EMD SD75M/SD75I

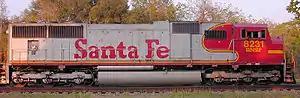
BNSF SD75M No. 8231

The EMD SD75M and EMD SD75I are a series of similar diesel-electric locomotives produced by General Motors Electro-Motive Division between 1994 and 1996. The series is an improvement and extension to the EMD SD70 series, which further is an extension to the EMD SD60. These locomotives were built as a response to General Electric's Dash 9-44CW, where as their cousins, the SD70MAC, were built in response to General Electric's AC4400CW. By increasing the output of the 16-710-G3 engine from , the SD75 was a reality. The "M" in the model designation is the style of the cab, in this case the North American style cab.